List of birds of Thailand

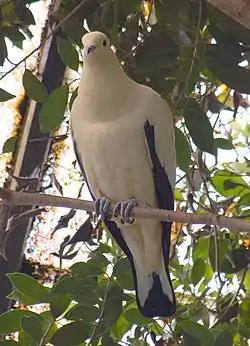
The pied imperial-pigeon is locally common in coastal forests of Thailand.

Pigeons and doves are stout-bodied birds with short necks and short slender bills with a fleshy cere.